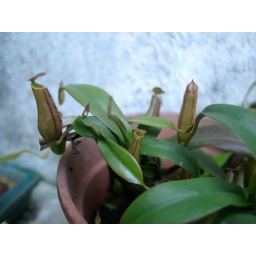
My favorite plant! Common name is monkey cup or in mandarin is ''Zu Long Cau''.